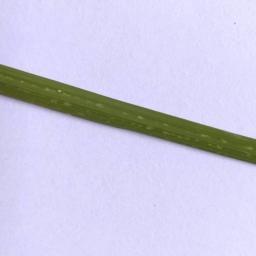
Label: Rice___Healthy